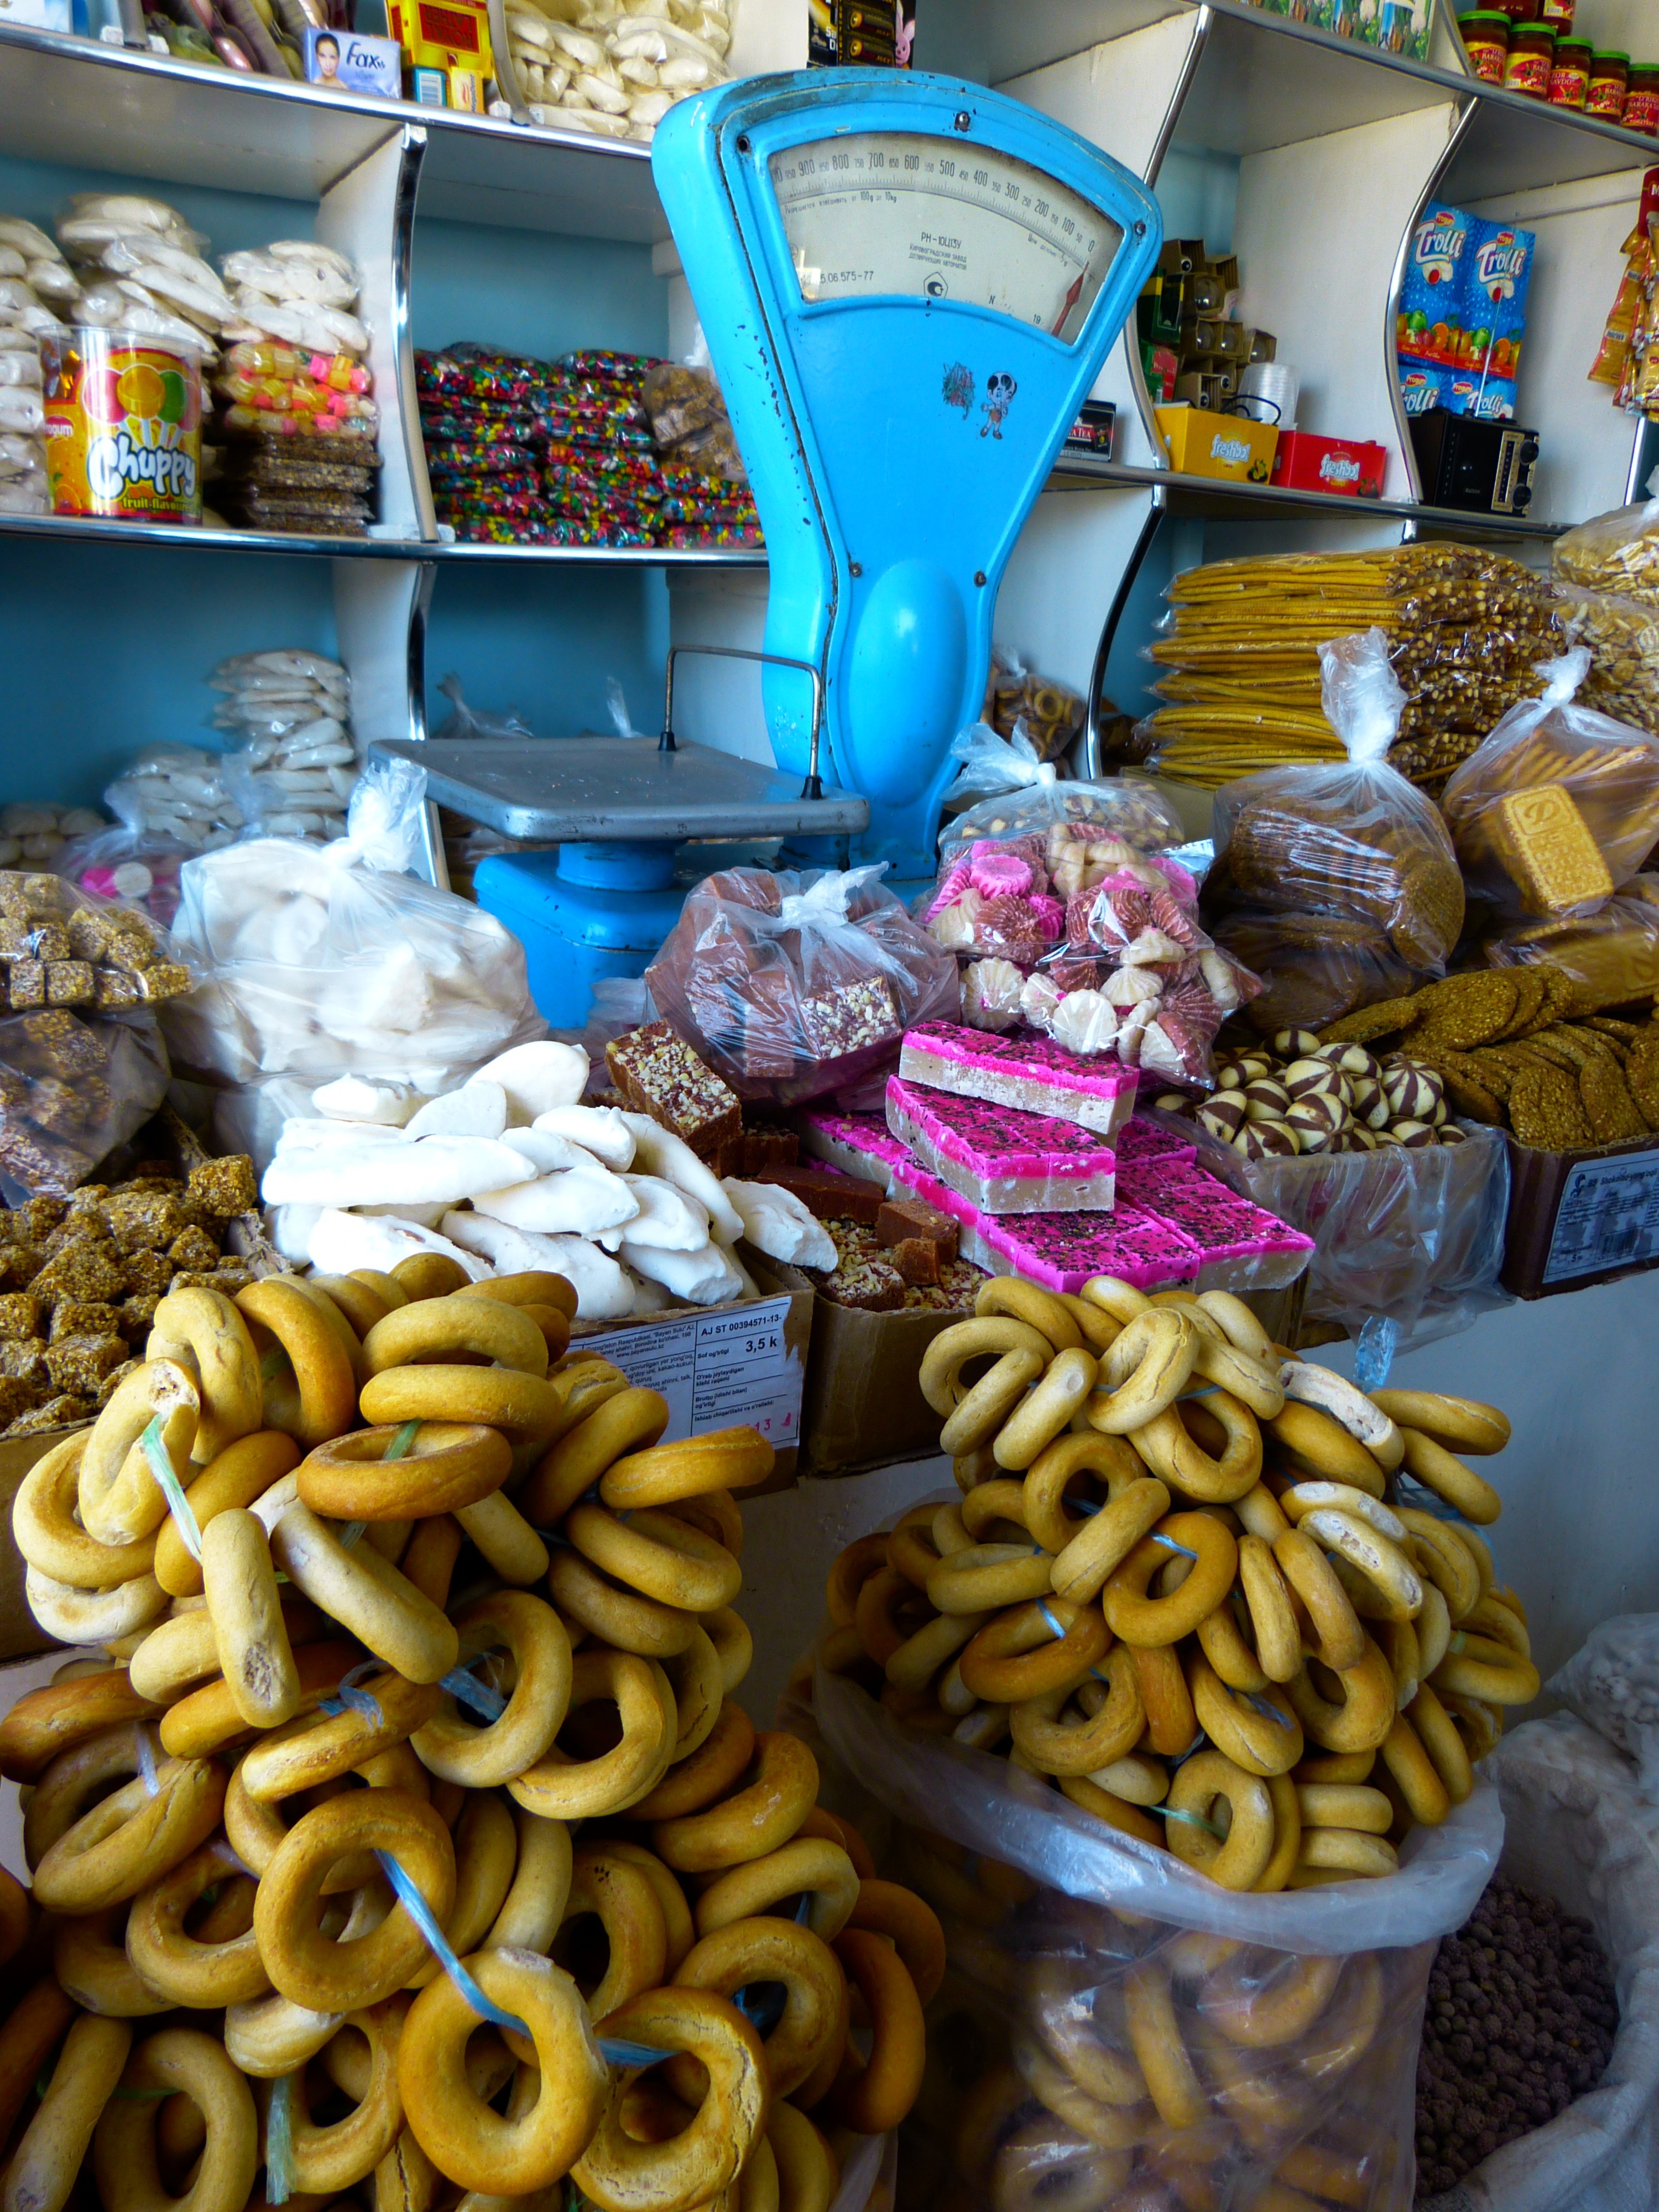
music, city, food, market, business, shopping, baking, ice cream, dessert, bread, public space, candy, horizontal, sweetness, baked goods, flavor, staple food